Liberty (rocket)

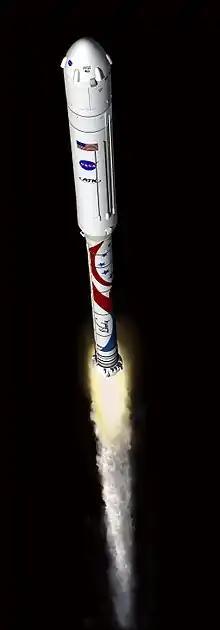
Artist's conception

Liberty was a 2011 launch vehicle concept proposed by ATK (now part of Northrop Grumman Space Systems via the acquisition of Orbital ATK) and Airbus Defence and Space (formerly Astrium) for phase 2 of the NASA Commercial Crew Development (CCDev) program intended to stimulate development of privately operated crew vehicles to low Earth orbit.